Brad Avakian

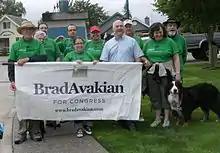
Avakian with supporters of his congressional bid

In April 2011, Avakian announced that he would seek the Democratic nomination for Oregon's 1st congressional district in the United States House of Representatives. The seat was held by fellow Democrat David Wu, who resigned from Congress before the end of his term due to allegations of sexual misconduct. Avakian lost in the Democratic primary to Suzanne Bonamici, who succeeded him in both the Oregon House and Senate.